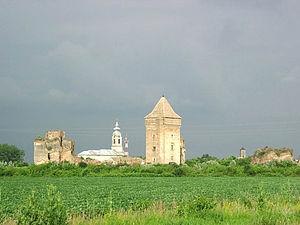
Cet article recense les sites inscrits au patrimoine mondial en Serbie.
Bač en serbe cyrillique : Бач ; en hongrois : Bács ; en allemand : Batsch, est une ville et une municipalité de Serbie situées dans la province autonome de Voïvodine. Elles font partie du district de Bačka méridionale. Au recensement de 2011, la ville comptait 5 390 habitants et la municipalité dont elle est le centre 14 150.